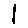
Label: 1